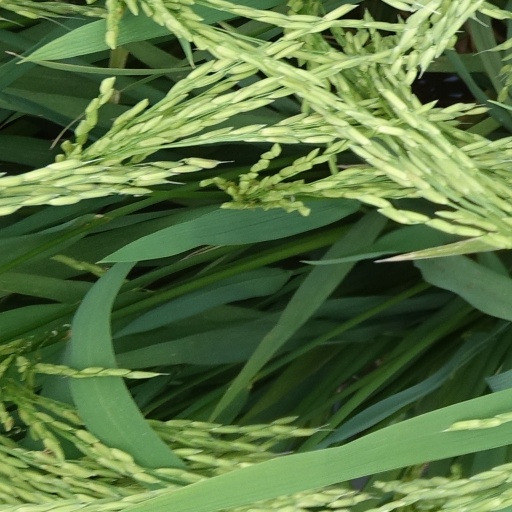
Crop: rice